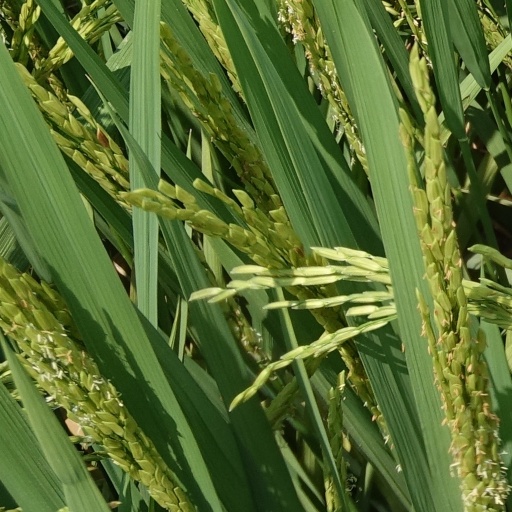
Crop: rice